Elf (yacht)

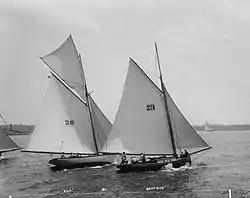
The Elf (left) and the Beatrice in the 1890s

Elf is a racing yacht built in 1888 by George Lawley & Son of South Boston, Massachusetts, for William H. Wilkinson. She was designed by George F. Lawley and is the oldest small yacht in the United States. She is located at the Chesapeake Bay Maritime Museum in St. Michaels, MD.Talbot County, Maryland.